Bob Grigg

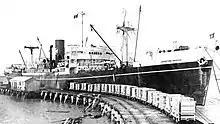
Urmston Grange

His father captained the ship S.S. 'Empire Pibroch', working for the Houlder Line, later called 'Urmston Grange'.